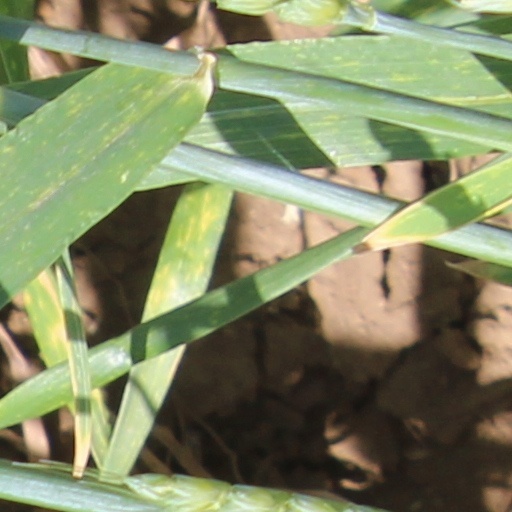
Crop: wheat